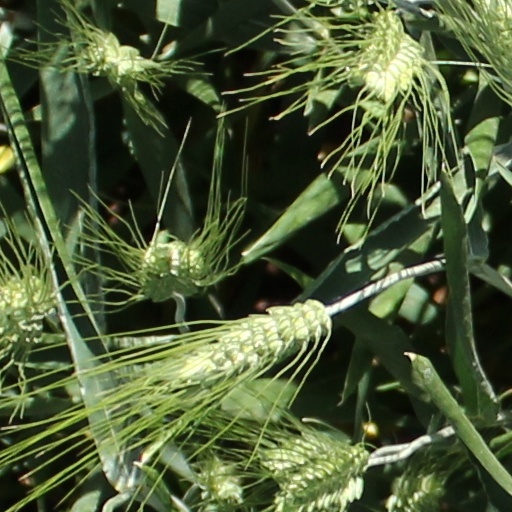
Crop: wheat